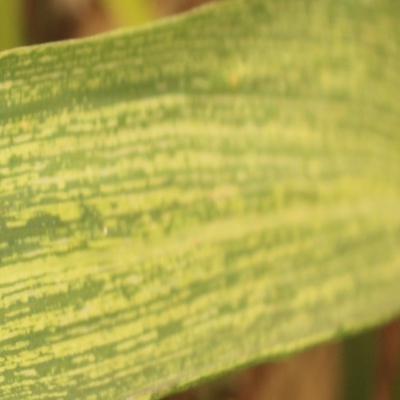
Crop: Maize
Condition: streak virus